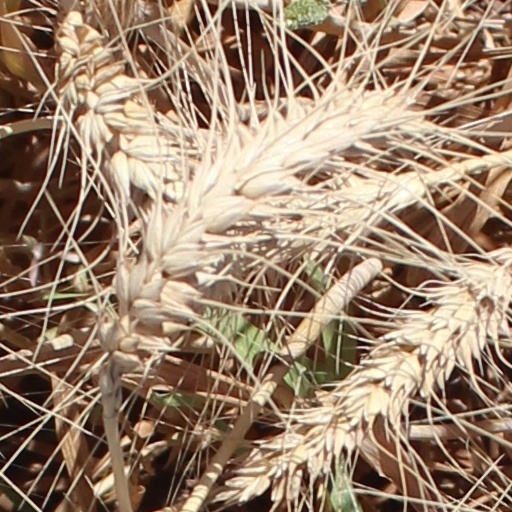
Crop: wheat